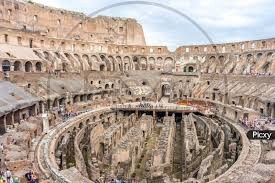
Landmark: Roman Colosseum